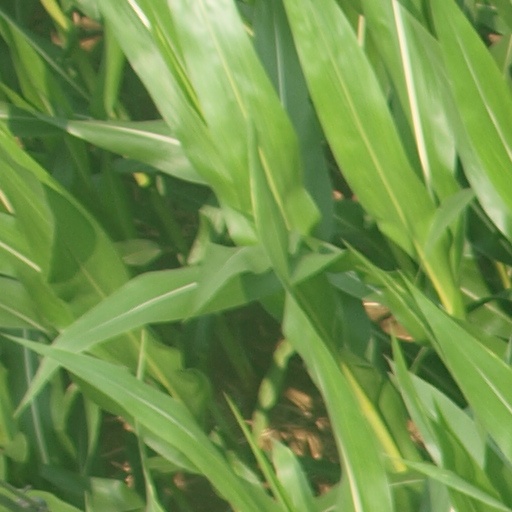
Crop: maize; corn